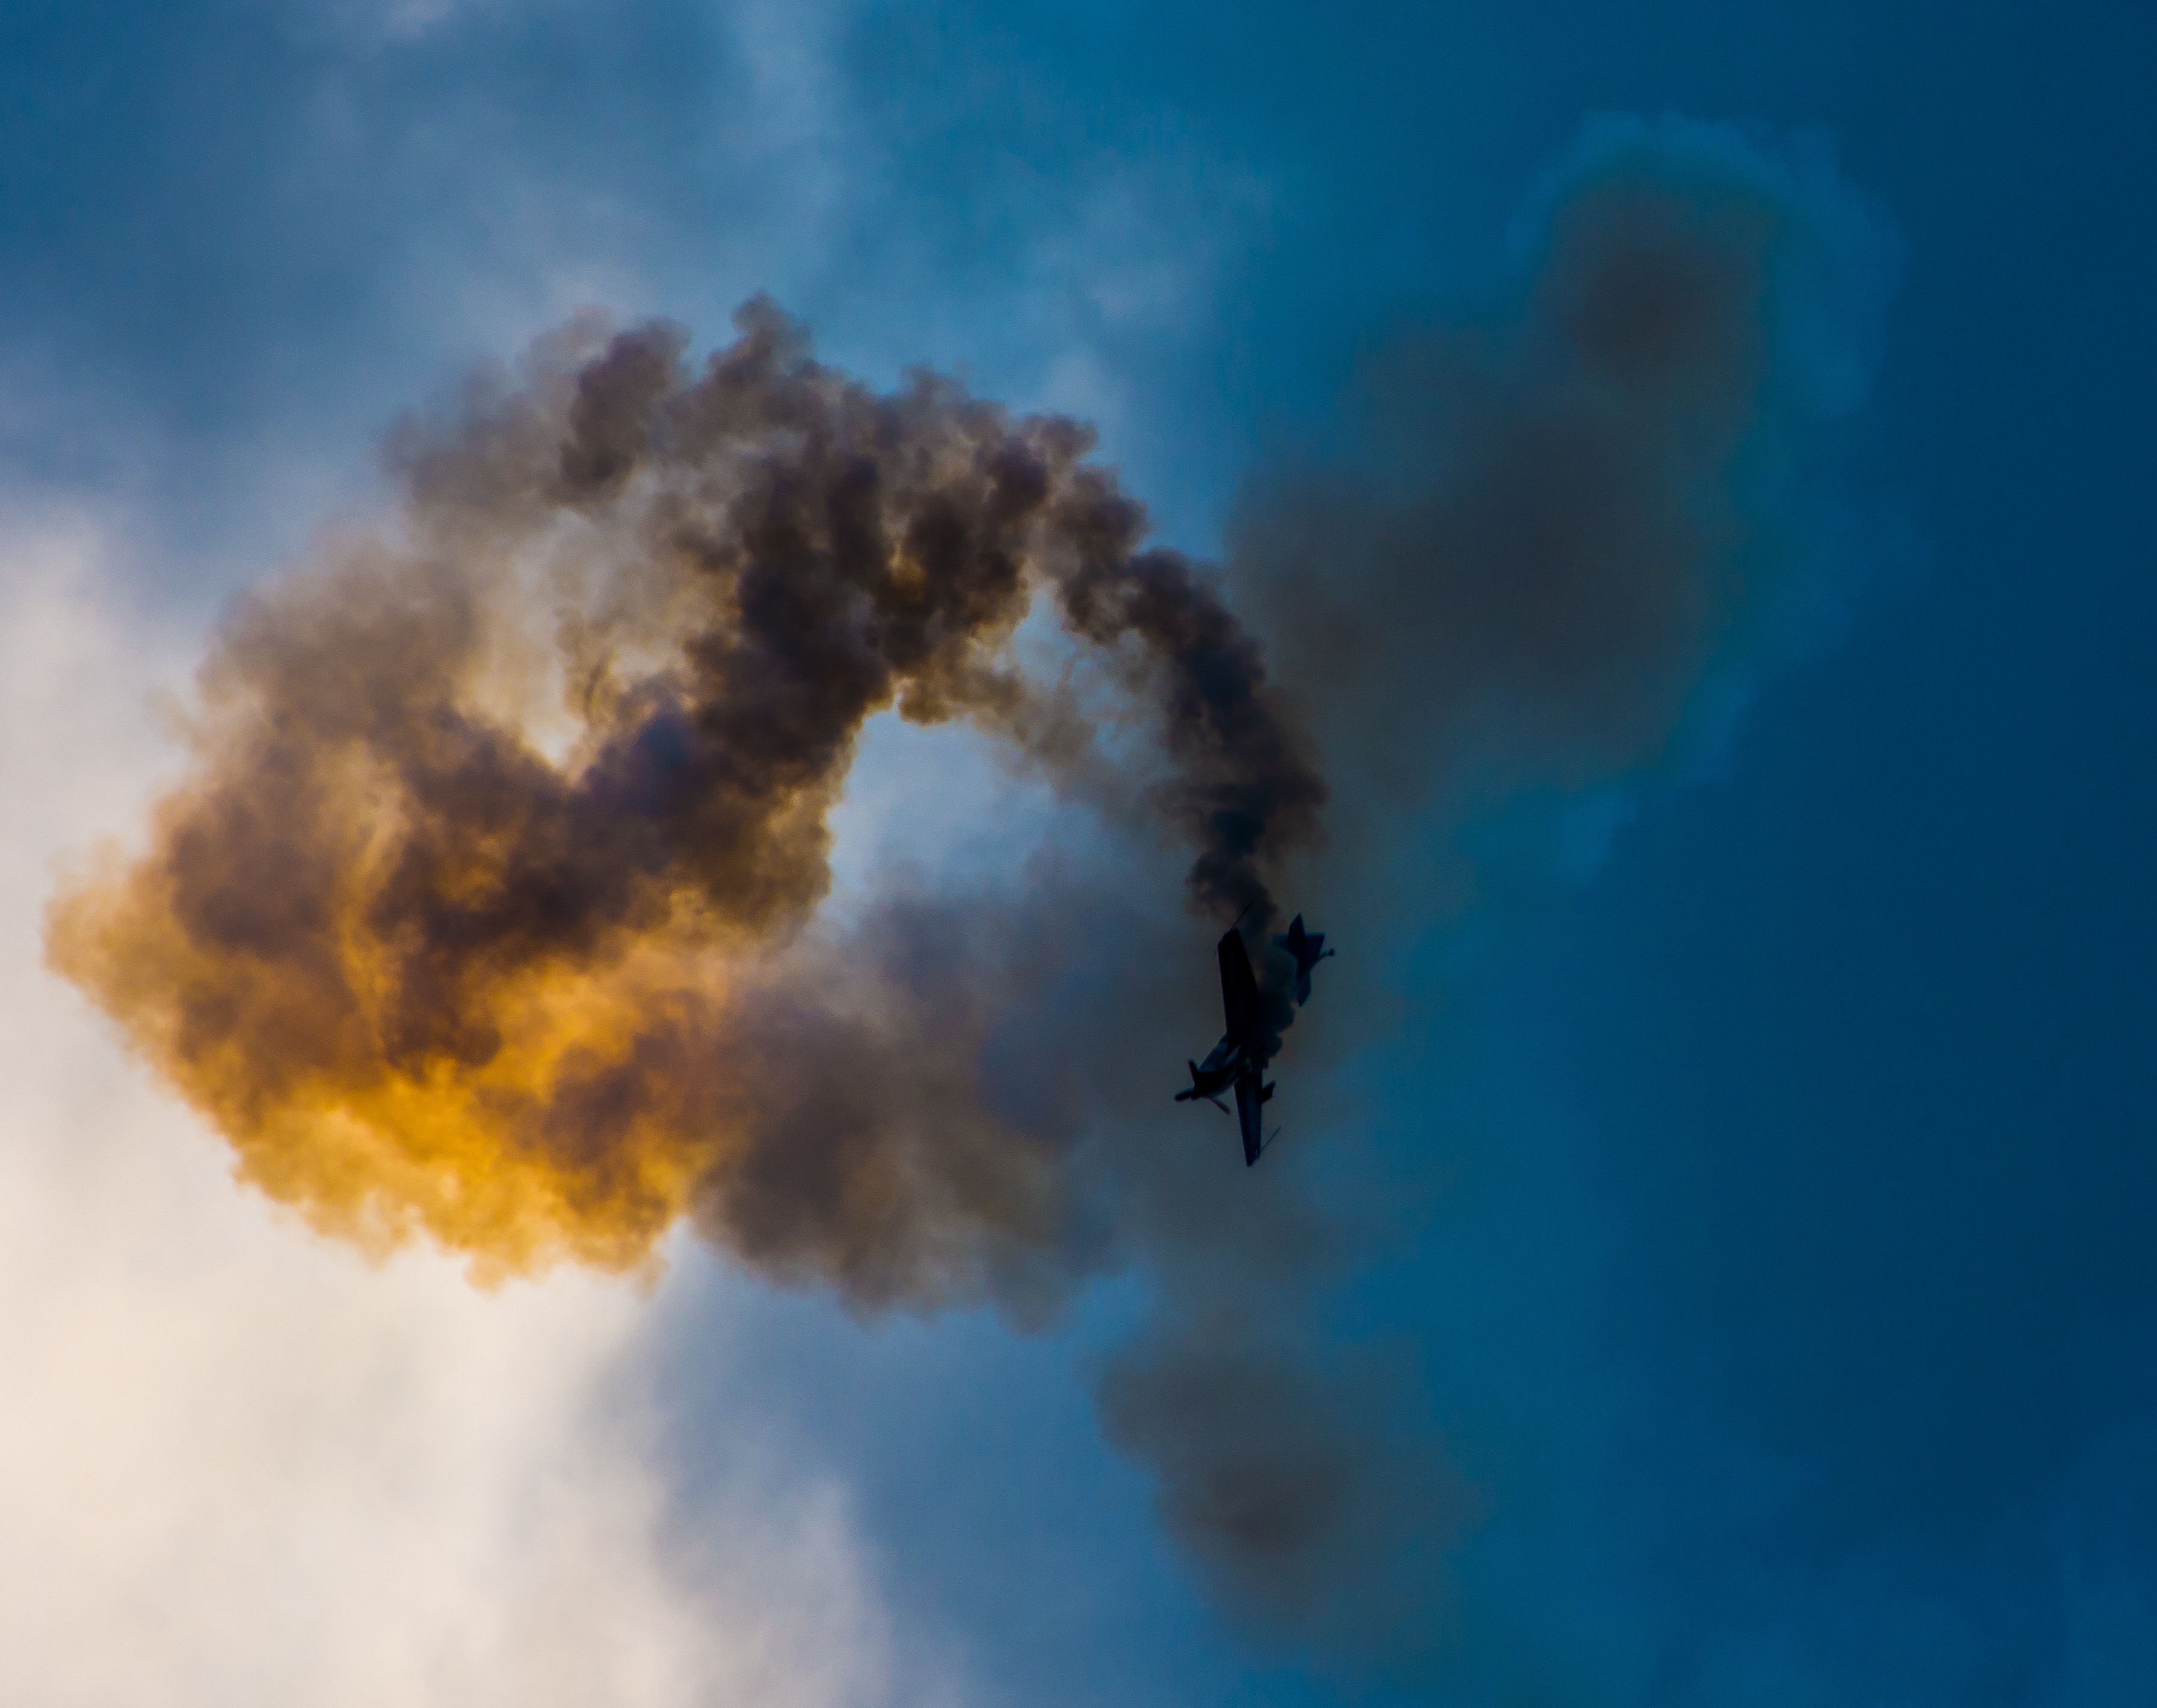
sky, smoke, daytime, atmosphere, cloud, aerobatics, air show, general aviation, meteorological phenomenon, cumulus